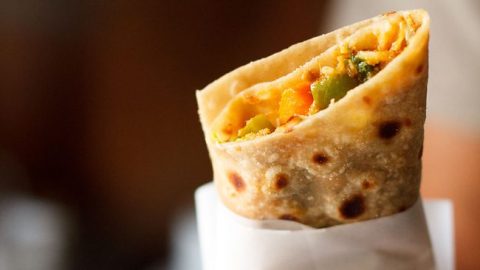
Dish: kaathi_rolls